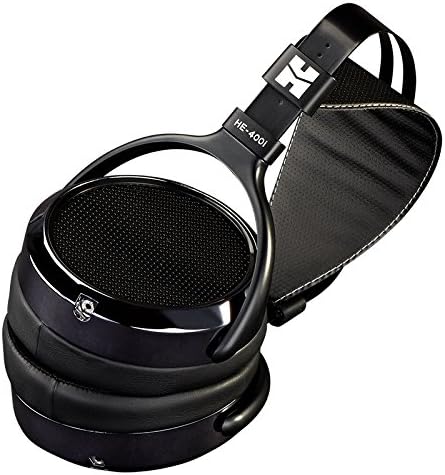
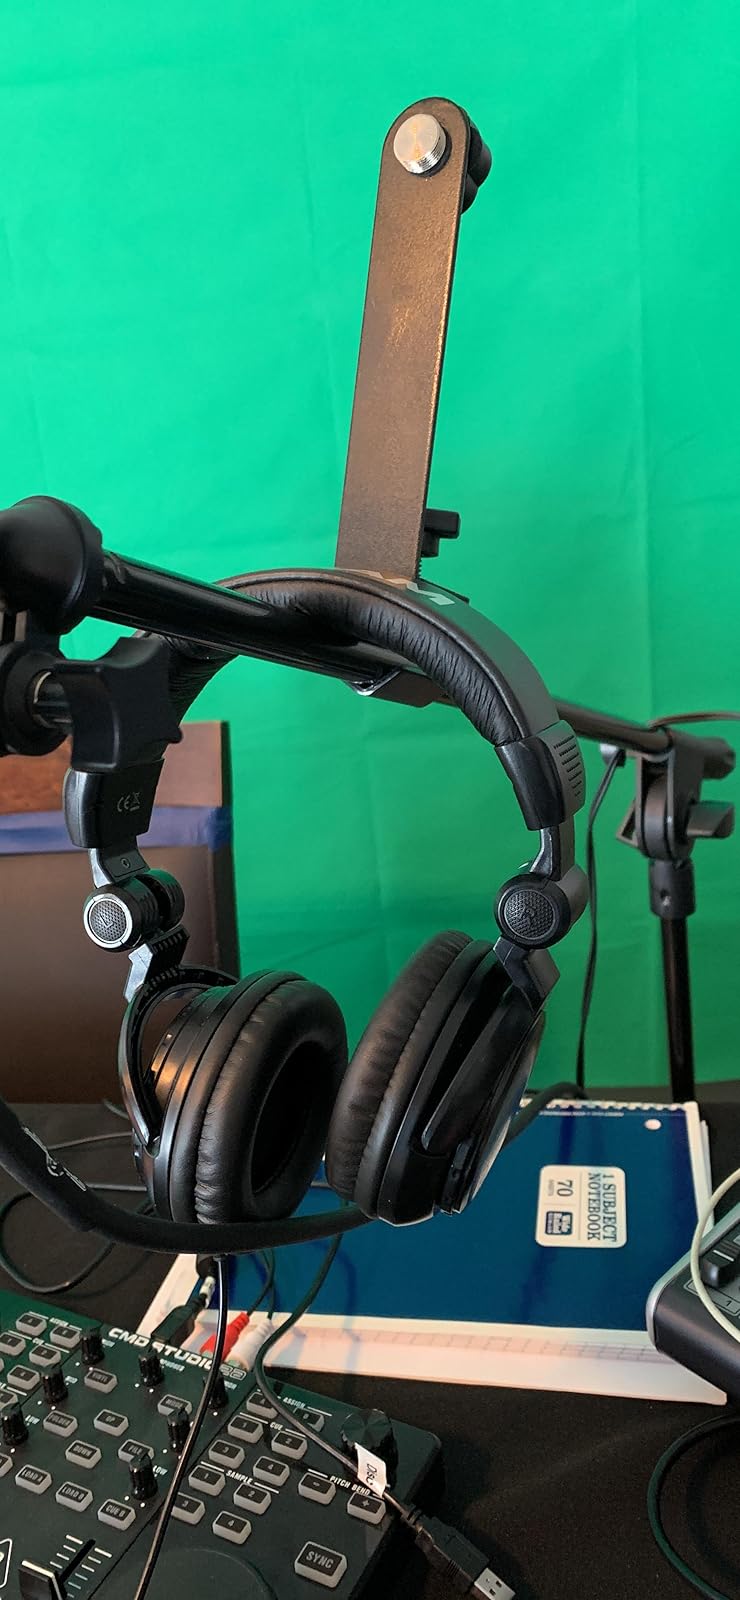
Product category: headphones
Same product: no